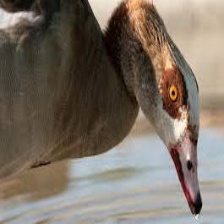
Species: EGYPTIAN GOOSE
Scientific name: ALOPOCHEN AEGYPTIACA
ImageNet parent category: goose